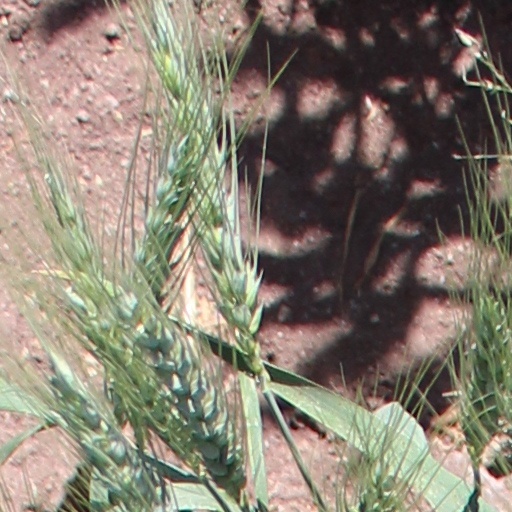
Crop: wheat